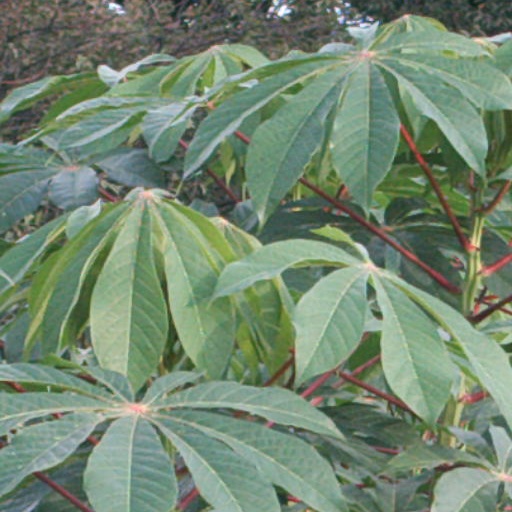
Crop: cassava